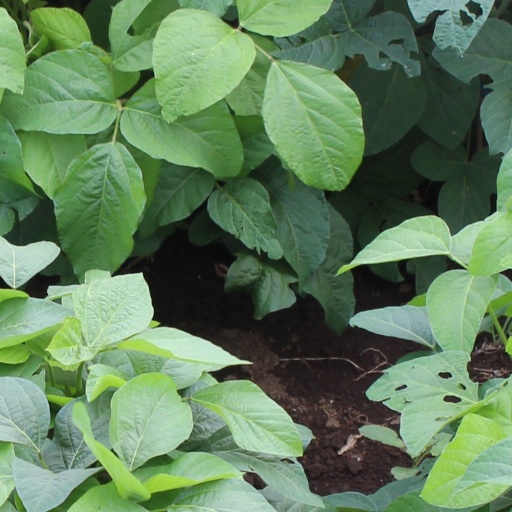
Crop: soybean